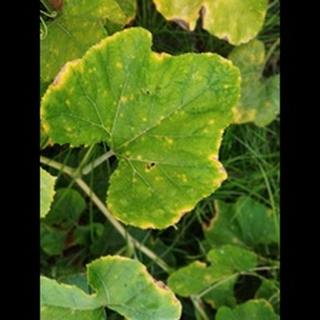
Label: pumpkin_mosaic_disease